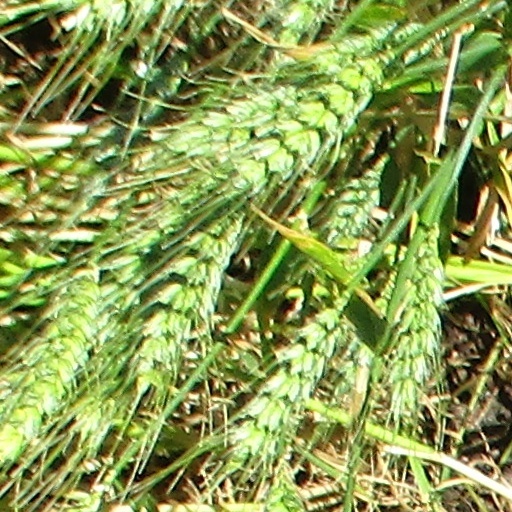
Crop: wheat